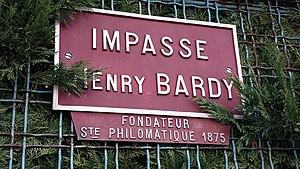
Henry Bardy a fondé la Société philomatique vosgienne en 1875.
La Société philomatique vosgienne est une société savante française, créée en 1875 à Saint-Dié. Rayonnant en premier lieu sur l'arrondissement de Saint-Dié, elle a joué un important rôle de promotion et d'illustration de la montagne vosgienne, surtout avant la Grande Guerre.
Mathieu-Henri Bardy, signant Henry Bardy, né à Belfort alors dans le département du Haut-Rhin le 28 mai 1829 et décédé le 1ᵉʳ décembre 1909 à Faulx en Meurthe-et-Moselle, est un pharmacien, acteur éminent de la vie publique et intellectuelle à Saint-Dié et dans l'arrondissement de la montagne vosgienne pendant les dernières décennies du XIXᵉ siècle. Homme politique ardemment républicain, pédagogue et fondateur du cercle de la ligue de l'enseignement de Saint-Dié, un des créateurs et directeurs du journal "La Gazette Vosgienne", secrétaire du conseil de salubrité de l'arrondissement de Saint-Dié, inspecteur responsable de l'hygiène départementale, inspecteur des pharmacies des Vosges, ce bourgeois rigoureux et actif à la fois chimiste et homme de lettres, botaniste et géologue, historien et folkloriste sait s'imposer en responsable et dirigeant de la vie associative locale. Il est le président- fondateur de la Société philomatique vosgienne.